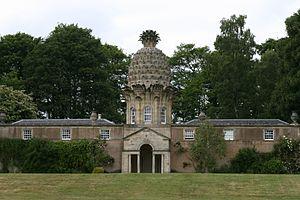
La maison Dunmore Pineapple est une folie qualifiée de bâtiment parmi les plus étrange d’Écosse.